Pea crab

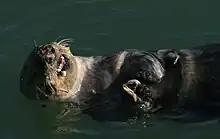
A pea crab (yellow in color) on a sea otter's neck (in Moss Landing, California)

A male pea crab will rub the edge of a shellfish containing a female pea crab for hours until the shellfish opens and allows the male pea crab to enter.